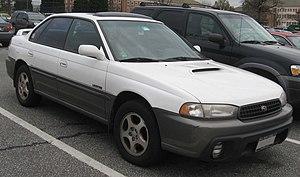
La Subaru Outback est une automobile du constructeur japonais Subaru. Au départ simple version tout-chemin de la Legacy, l'Outback a petit à petit pris son indépendance. S'il conserve la technique et l'essentiel de la carrosserie de la Legacy, il ne s'appelle plus qu'Outback et non Legacy Outback comme à ses débuts. L'Outback est assemblé à Lafayette en Indiana et à Ōta au Gunma.